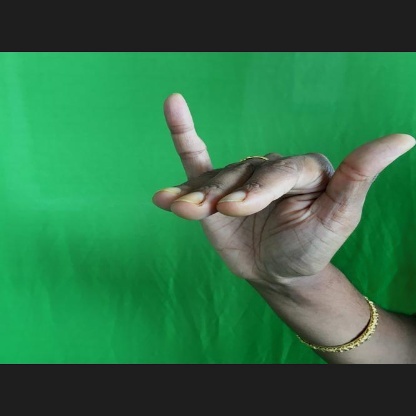
Mudra: Mrigasirsha